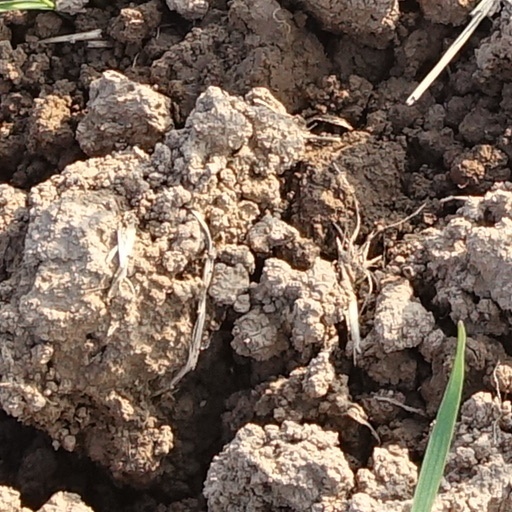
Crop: wheat